Winston Wiser

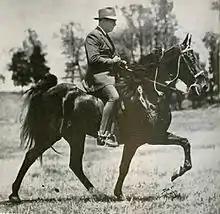
Wiser on Merry Go Boy in 1947

Winston Wiser (1910–1961) was a Tennessee Walking Horse trainer from Shelbyville, Tennessee, who won five World Grand Championships on three separate horses.